Abou Bakr Al-Mel

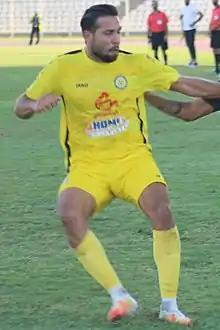
Bako with Bourj in 2020

Abou Bakr Ali Al-Mel (born 15 November 1992), also known as Bako, is a Lebanese professional footballer who plays as a forward for club Tripoli.